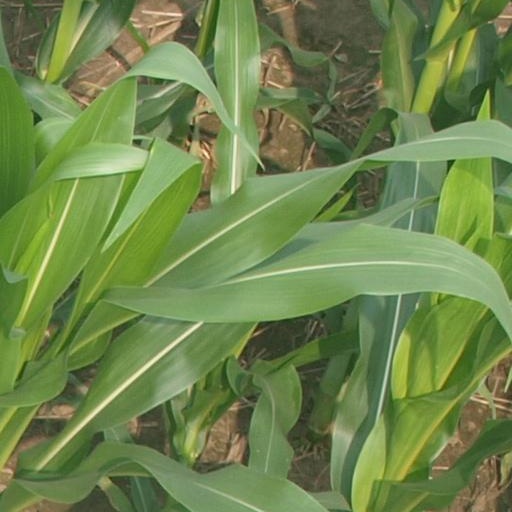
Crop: maize; corn